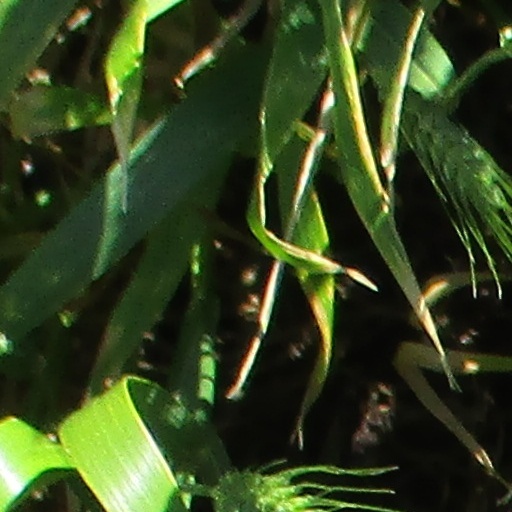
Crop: wheat